Khyber Pakhtunkhwa

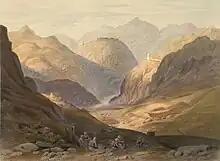
A colonial era lithograph of the Khyber Pass, made in 1848 by James Rattray.

British East India Company defeated the Sikhs during the Second Anglo-Sikh War in 1849, and incorporated small parts of the region into the Province of Punjab. While Peshawar was the site of a small revolt against British during the Mutiny of 1857, local Pashtun tribes throughout the region generally remained neutral or supportive of the British as they detested the Sikhs, in contrast to other parts of British India which rose up in revolt against the British. However, British control of parts of the region was routinely challenged by Wazir tribesmen in Waziristan and other Pashtun tribes, who resisted any foreign occupation until Pakistan was created. By the late 19th century, the official boundaries of Khyber Pakhtunkhwa region still had not been defined as the region was still claimed by the Kingdom of Afghanistan. It was only in 1893 The British demarcated the boundary with Afghanistan under a treaty agreed to by the Afghan king, Abdur Rahman Khan, following the Second Anglo-Afghan War. Several princely states within the boundaries of the region were allowed to maintain their autonomy under the terms of maintaining friendly ties with the British. As the British war effort during World War One demanded the reallocation of resources from British India to the European war fronts, some tribesmen from Afghanistan crossed the Durand Line in 1917 to attack British posts in an attempt to gain territory and weaken the legitimacy of the border. The validity of the Durand Line, however, was re-affirmed in 1919 by the Afghan government with the signing of the Treaty of Rawalpindi, which ended the Third Anglo-Afghan War – a war in which Waziri tribesmen allied themselves with the forces of Afghanistan's King Amanullah in their resistance to British rule. The Wazirs and other tribes, taking advantage of instability on the frontier, continued to resist British occupation until 1920 – even after Afghanistan had signed a peace treaty with the British.